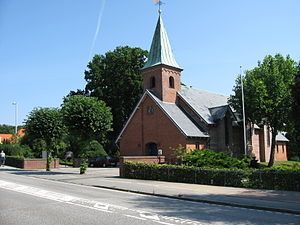
Humlebæk / Historie / Krigshavn
Humlebæk Kirke fra 1868
Humlebæk er en by i Nordsjælland med 9.746 indbyggere beliggende nær ved Helsingørmotorvejen i Fredensborg Kommune under Region Hovedstaden. I Humlebæk ligger Louisiana - Museum for Moderne Kunst. Byen er forbundet med Helsingør og København af Kystbanen, hvor der kører tog i 20 minutters drift med stop ved Humlebæk Station.